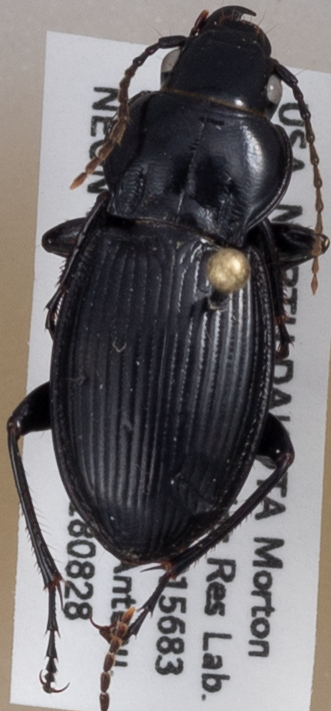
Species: Cyclotrachelus torvus
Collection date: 2018-08-28
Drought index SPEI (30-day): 0.8
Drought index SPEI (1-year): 0.39
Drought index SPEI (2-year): -0.24